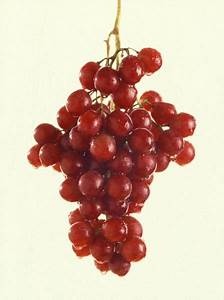
Label: grape